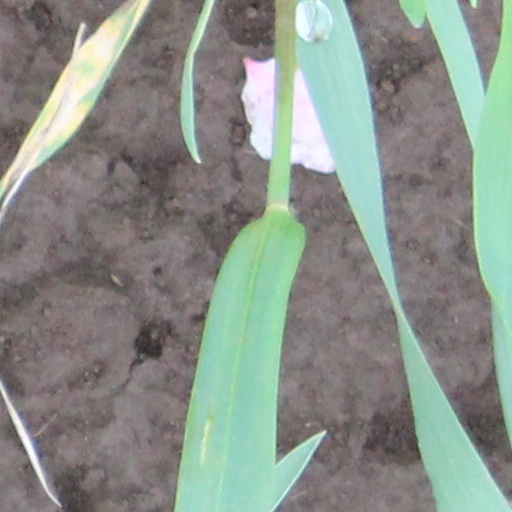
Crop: wheat